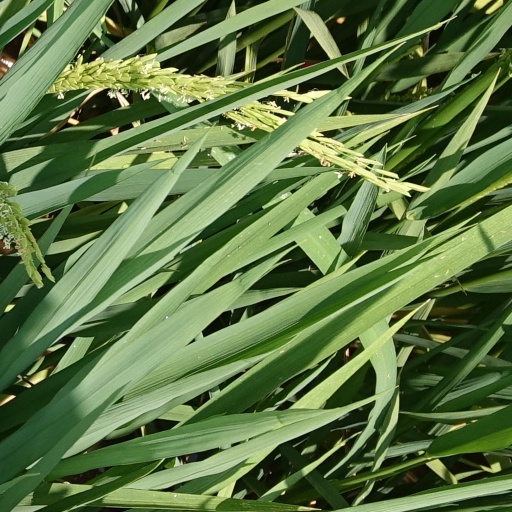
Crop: rice